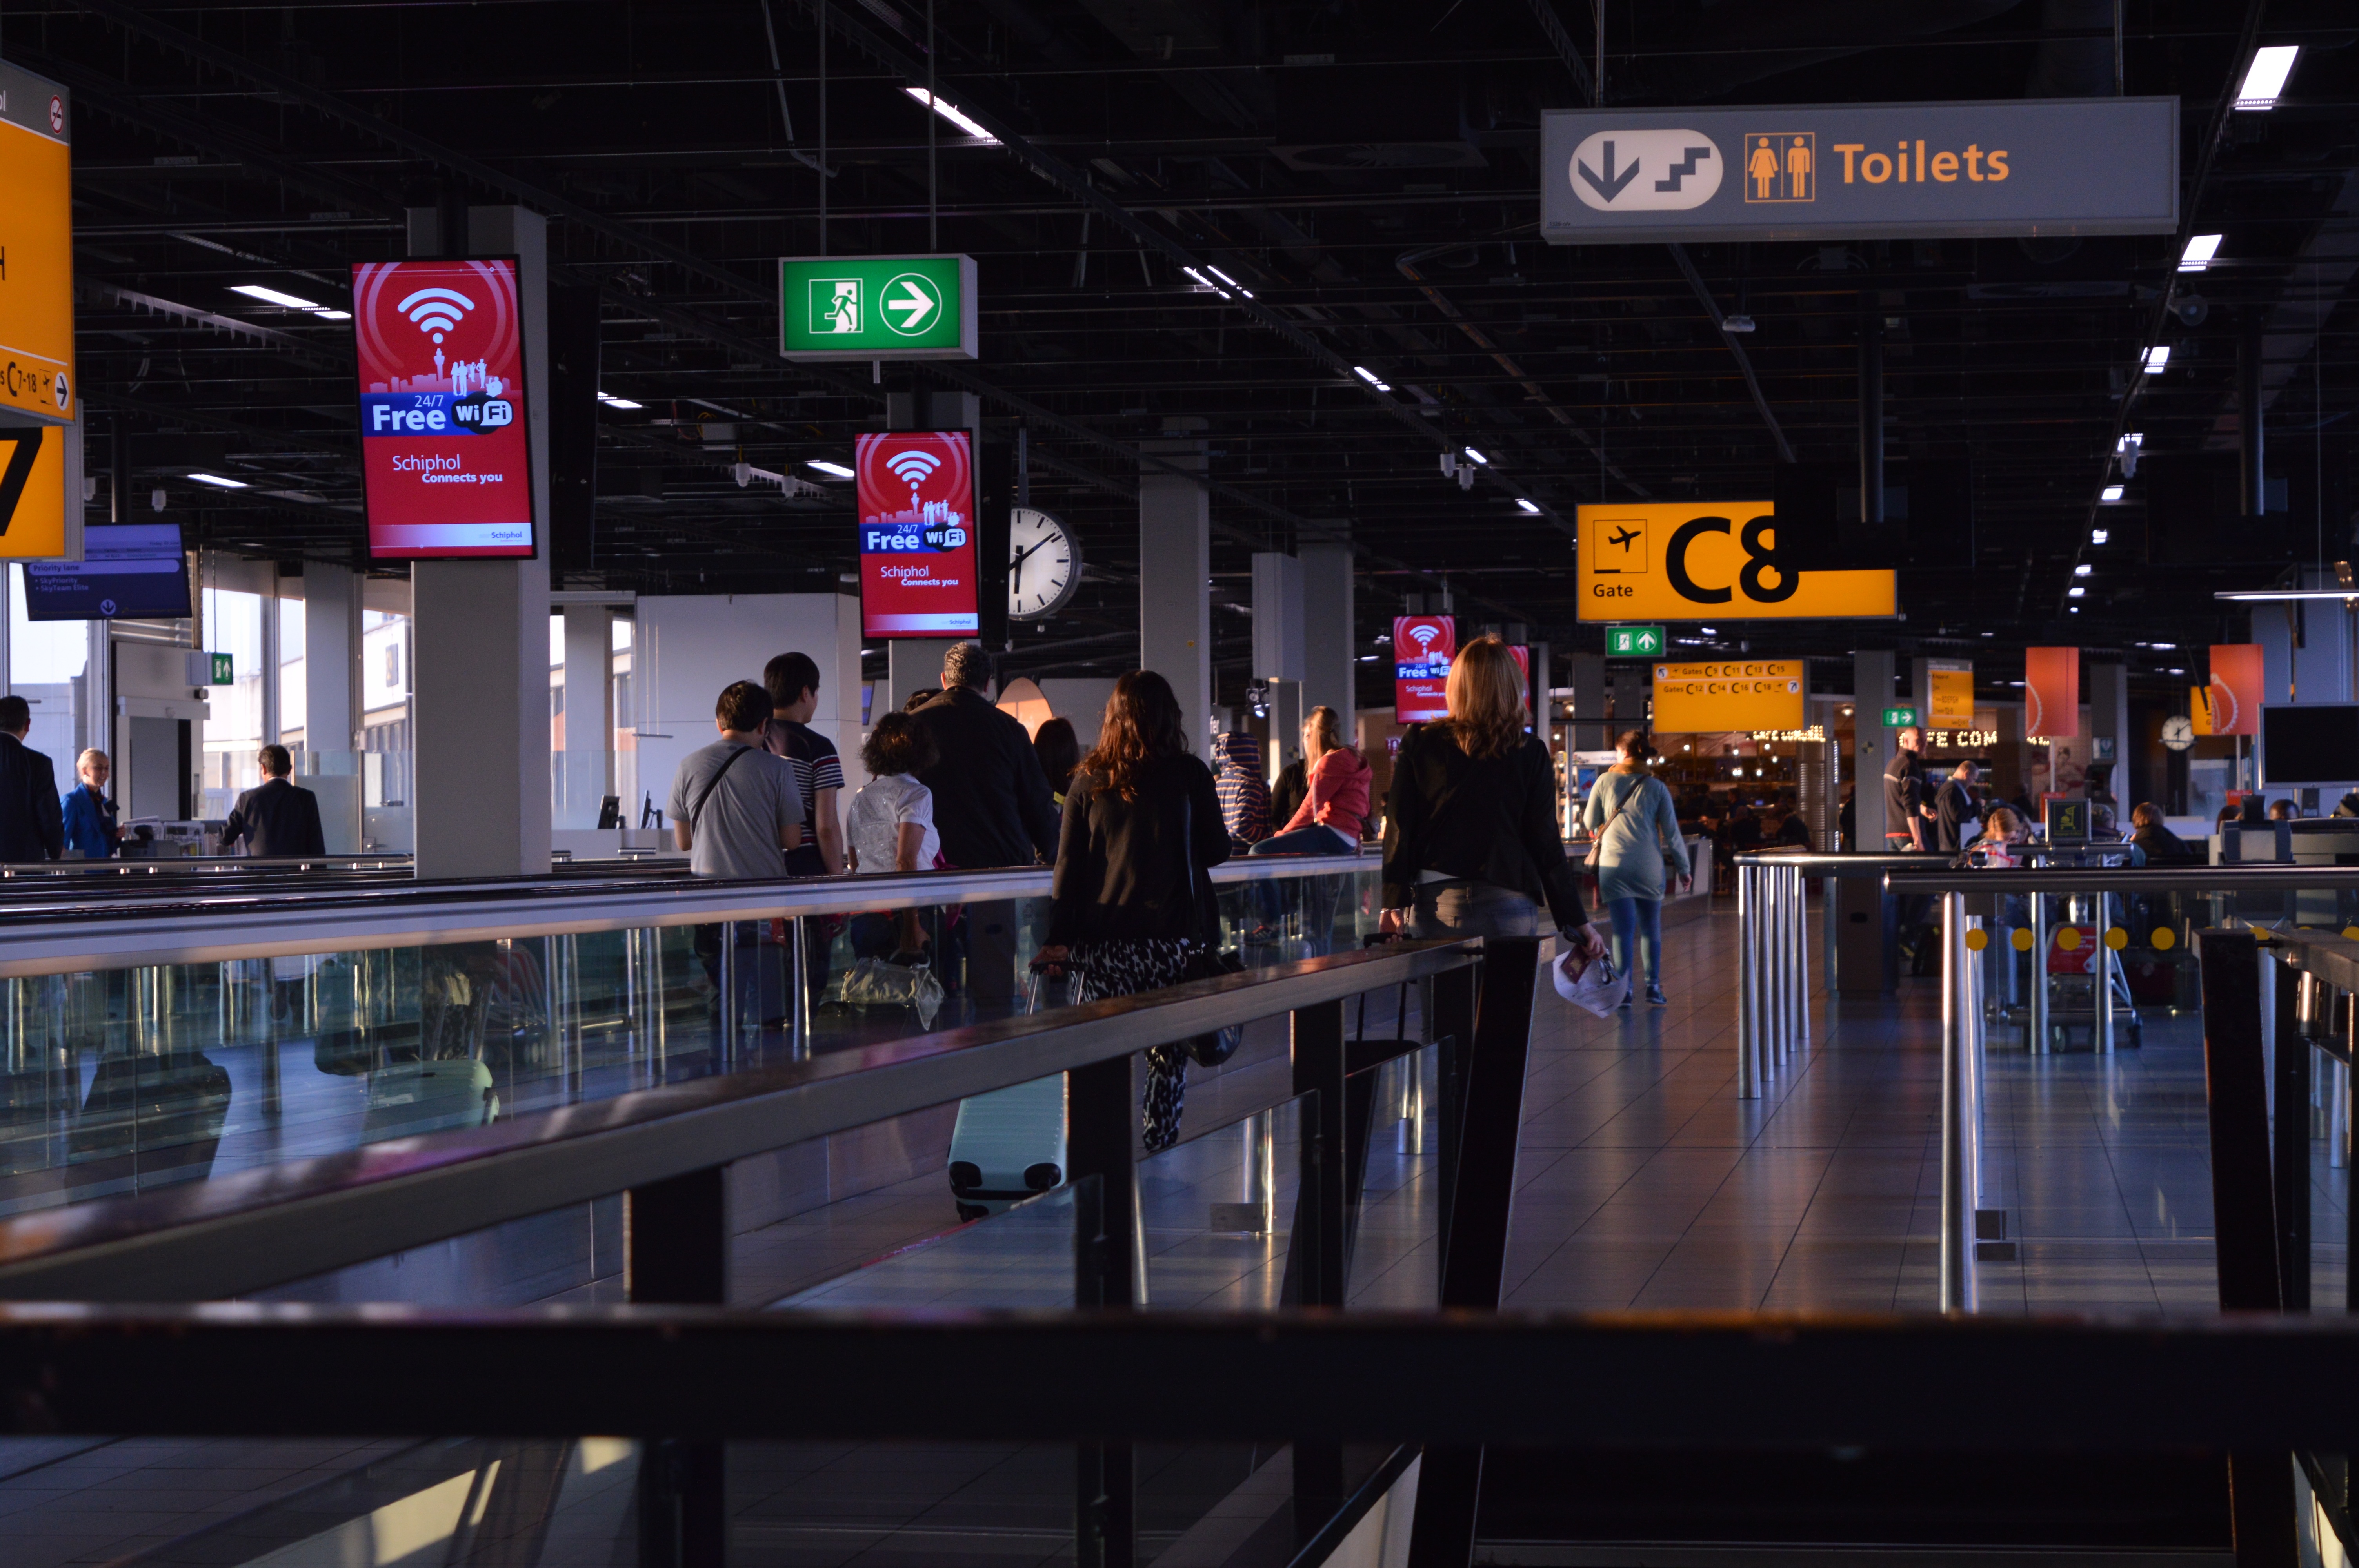
night, bar, infrastructure